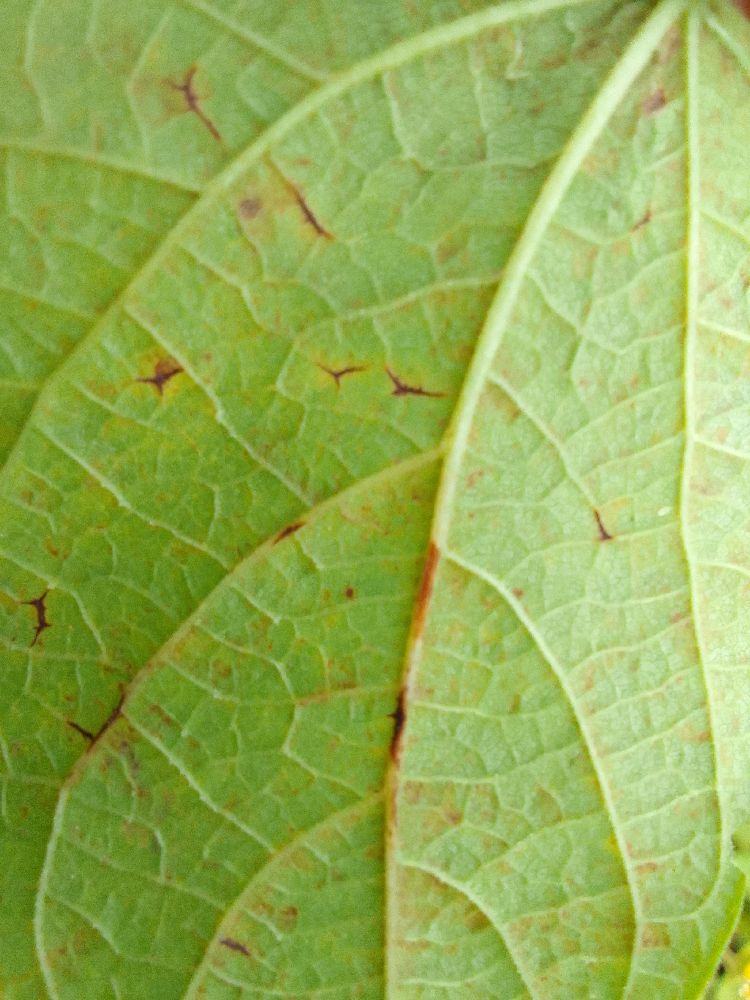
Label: anthracnose